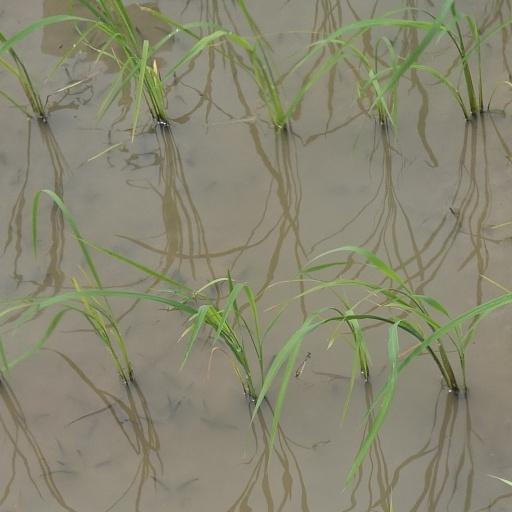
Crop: rice